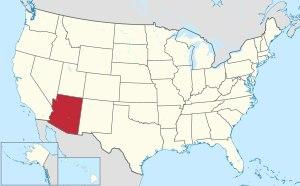
L'État américain de l'Arizona est divisé en 91 municipalités ayant le statut de city ou de town.